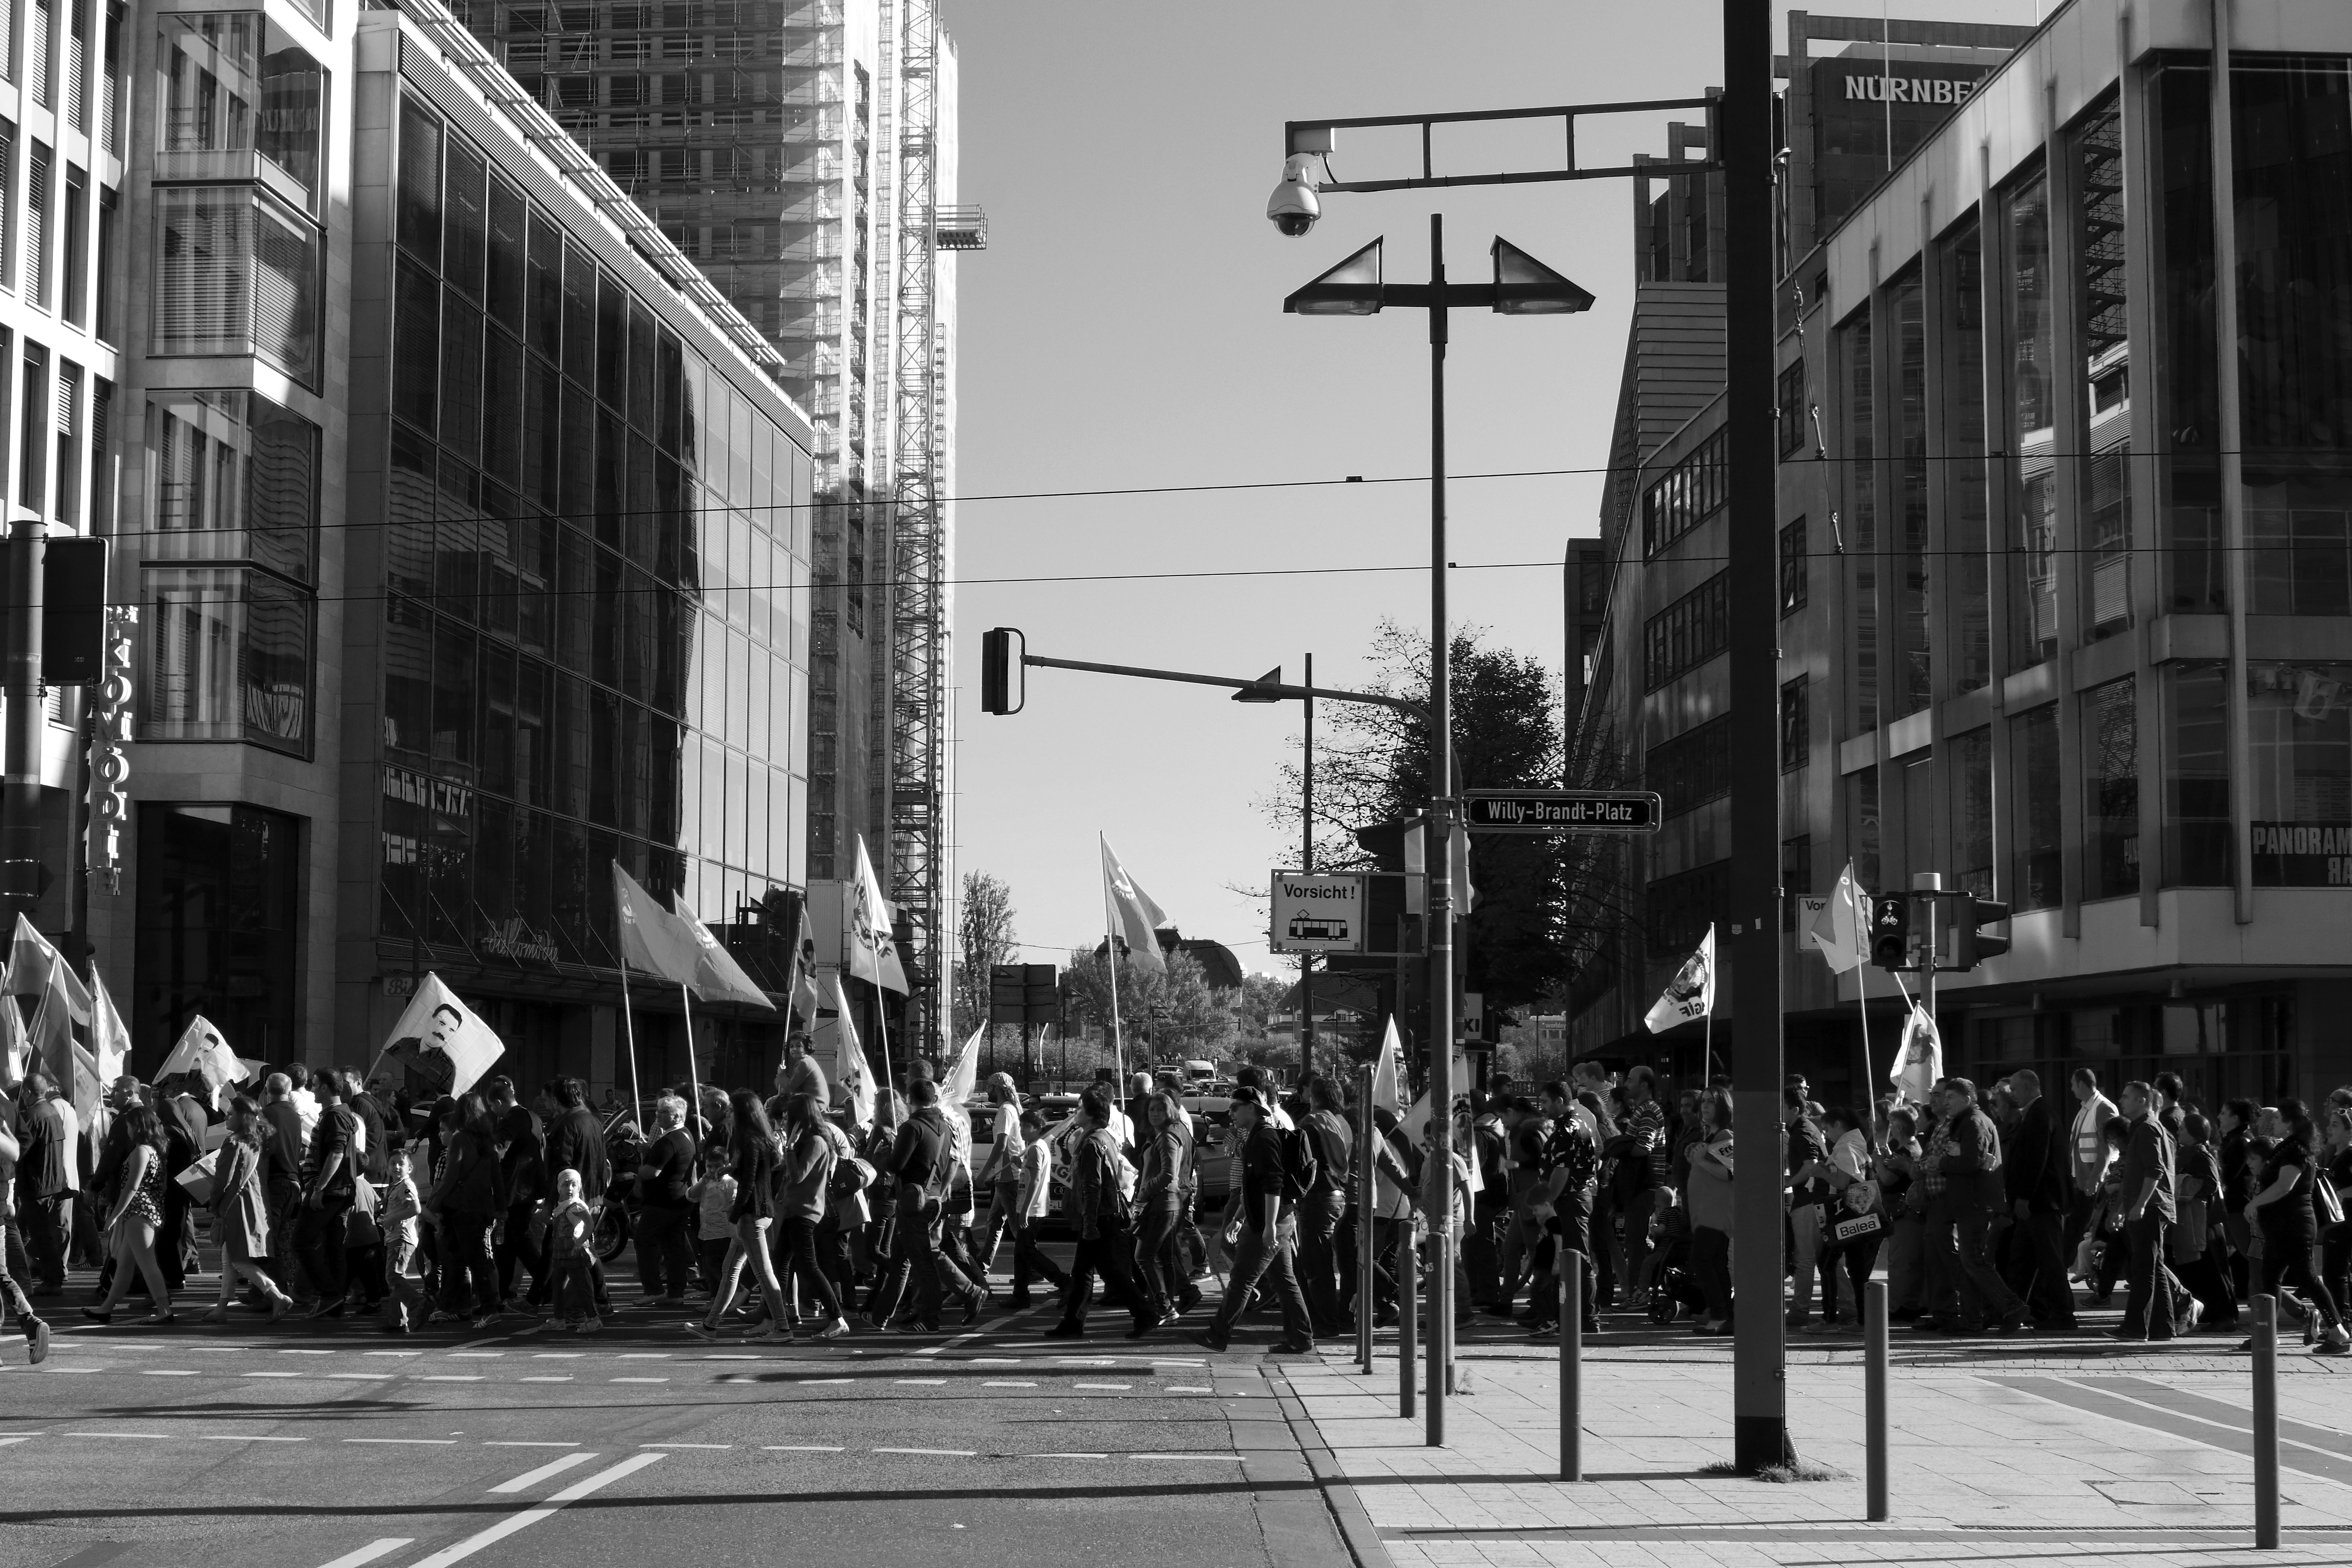
pedestrian, black and white, road, street, city, crowd, cityscape, downtown, monochrome, lane, bw, blackandwhite, blackwhite, infrastructure, march, germany, alemania, allemagne, sw, schwarzweiss, schwarzweis, banking, demonstration, rally, frankfurtmain, frankfurtammain, frankfurtam, frankfurtamain, germania, hesse, hassia, hessen, frankfurt, schwarzweissfotografie, demo, schwarzweisfotografie, kurds, kurden, bankenviertel, districtbankdistrict, kurd, metropolis, neighbourhood, urban area, monochrome photography, human settlement